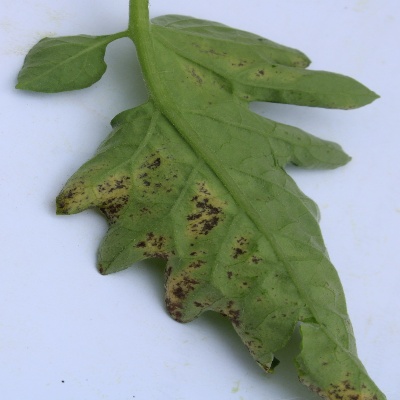
Crop: Tomato
Condition: septoria leaf spot